Kirkbi AG v Ritvik Holdings Inc

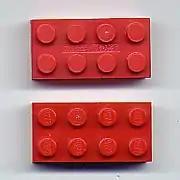
Mega Bloks building block (above) and Lego building brick (below)

While s. 91 of the "Constitution Act, 1867" gives the Parliament of Canada jurisdiction over copyright and patent matters, it is silent with respect to trademarks. However, the Judicial Committee of the Privy Council and the Supreme Court of Canada have both suggested in their jurisprudence that the "Trade-marks Act" is a valid exercise of the federal trade and commerce power.